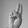
ASL letter: U